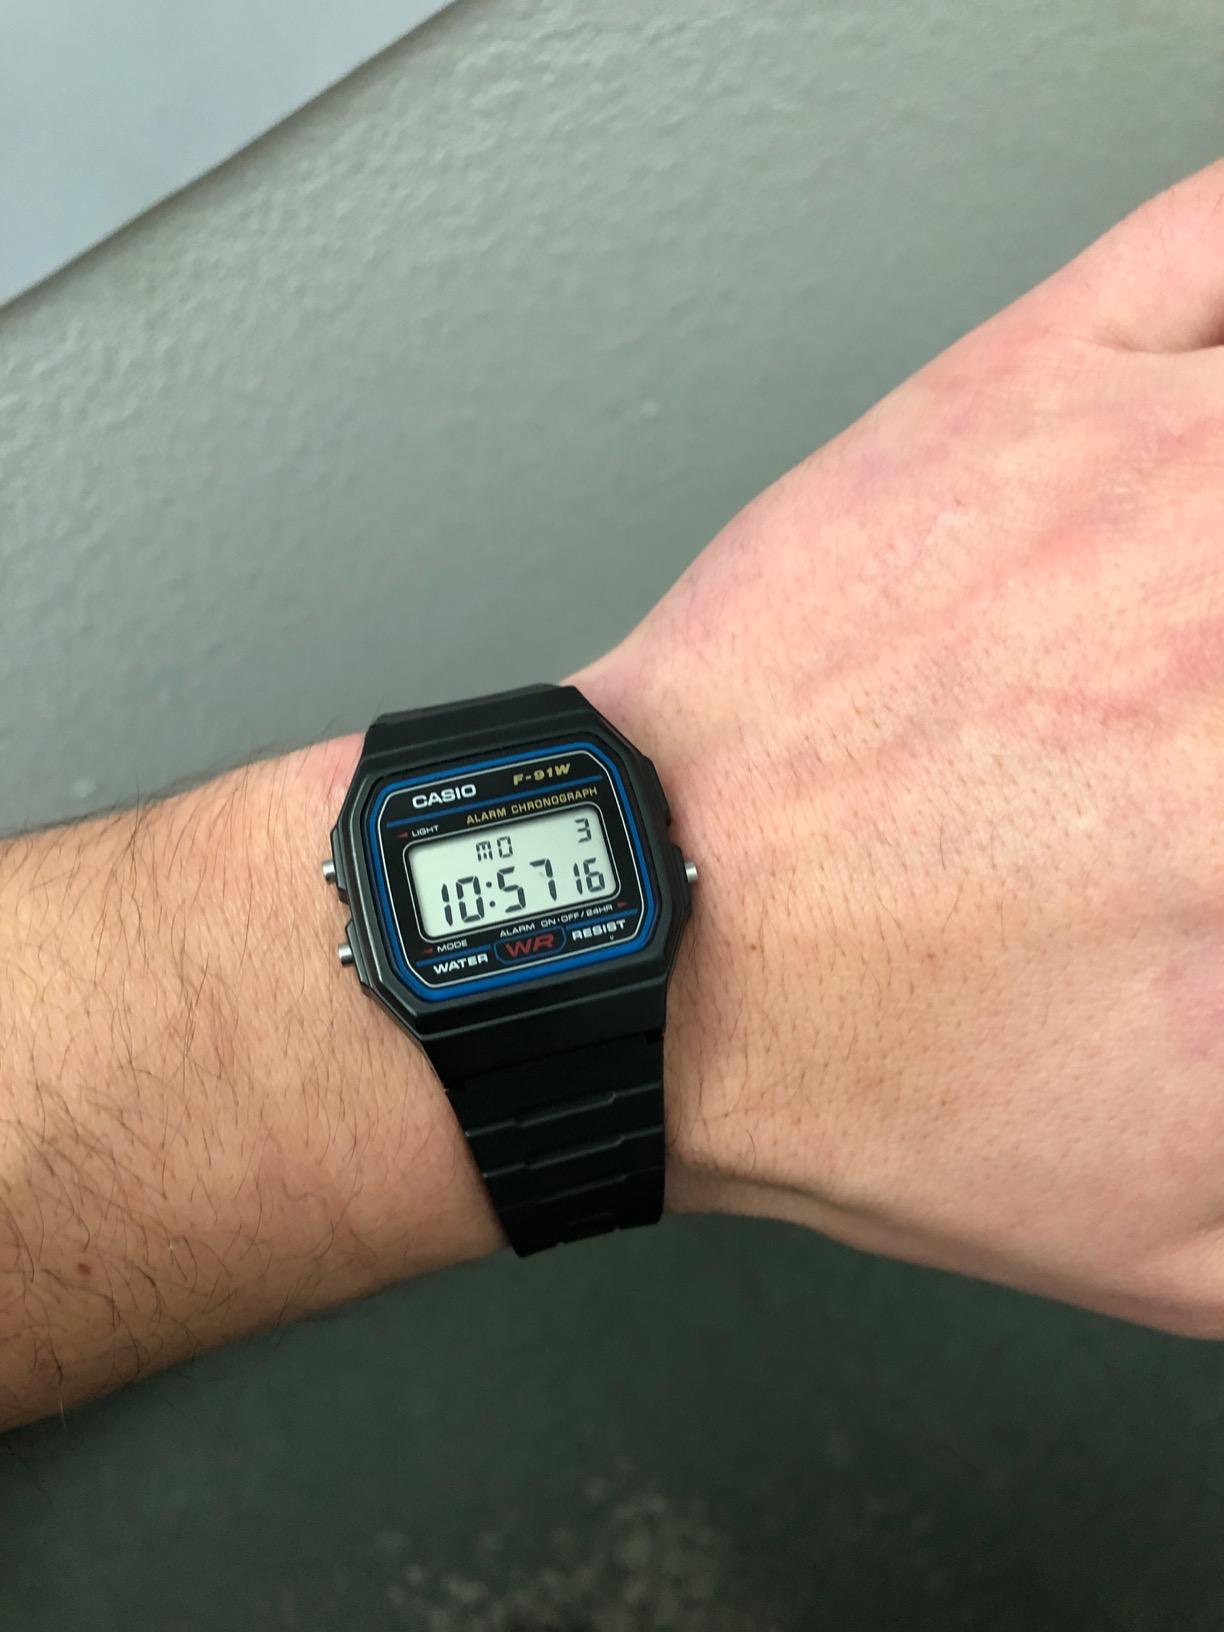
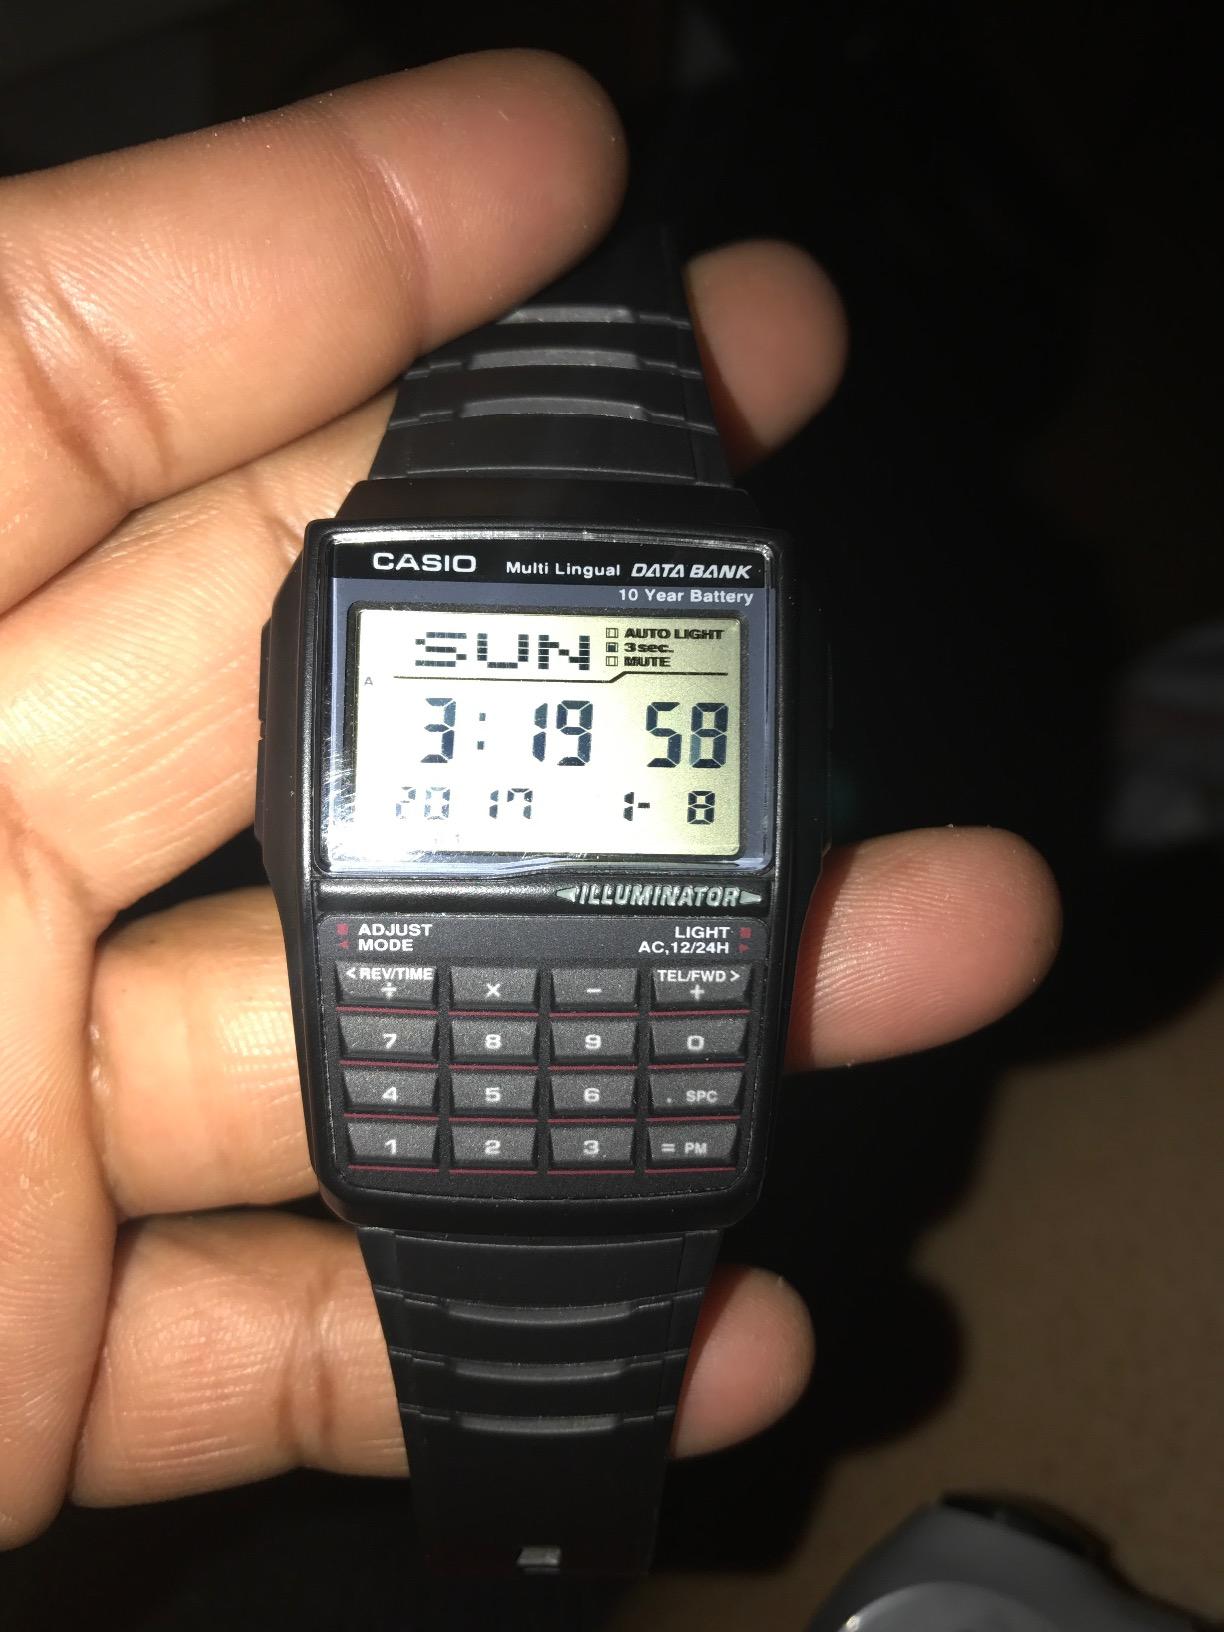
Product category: accessories_watch
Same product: no